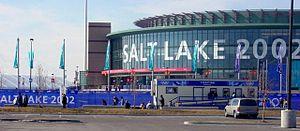
West Valley City est une ville située dans le comté de Salt Lake, dans l’État de l’Utah aux États-Unis.
Le Maverik Center est une salle omnisports située à West Valley City dans l'Utah.